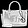
Label: Bag